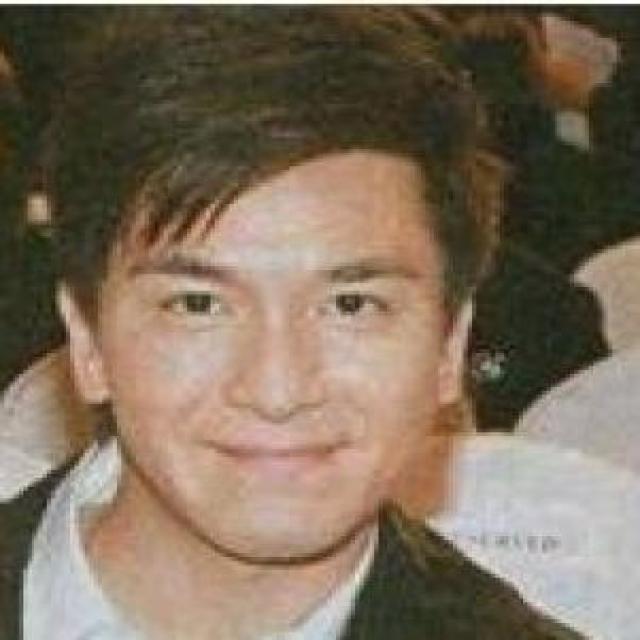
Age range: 21-44